Waterzooi
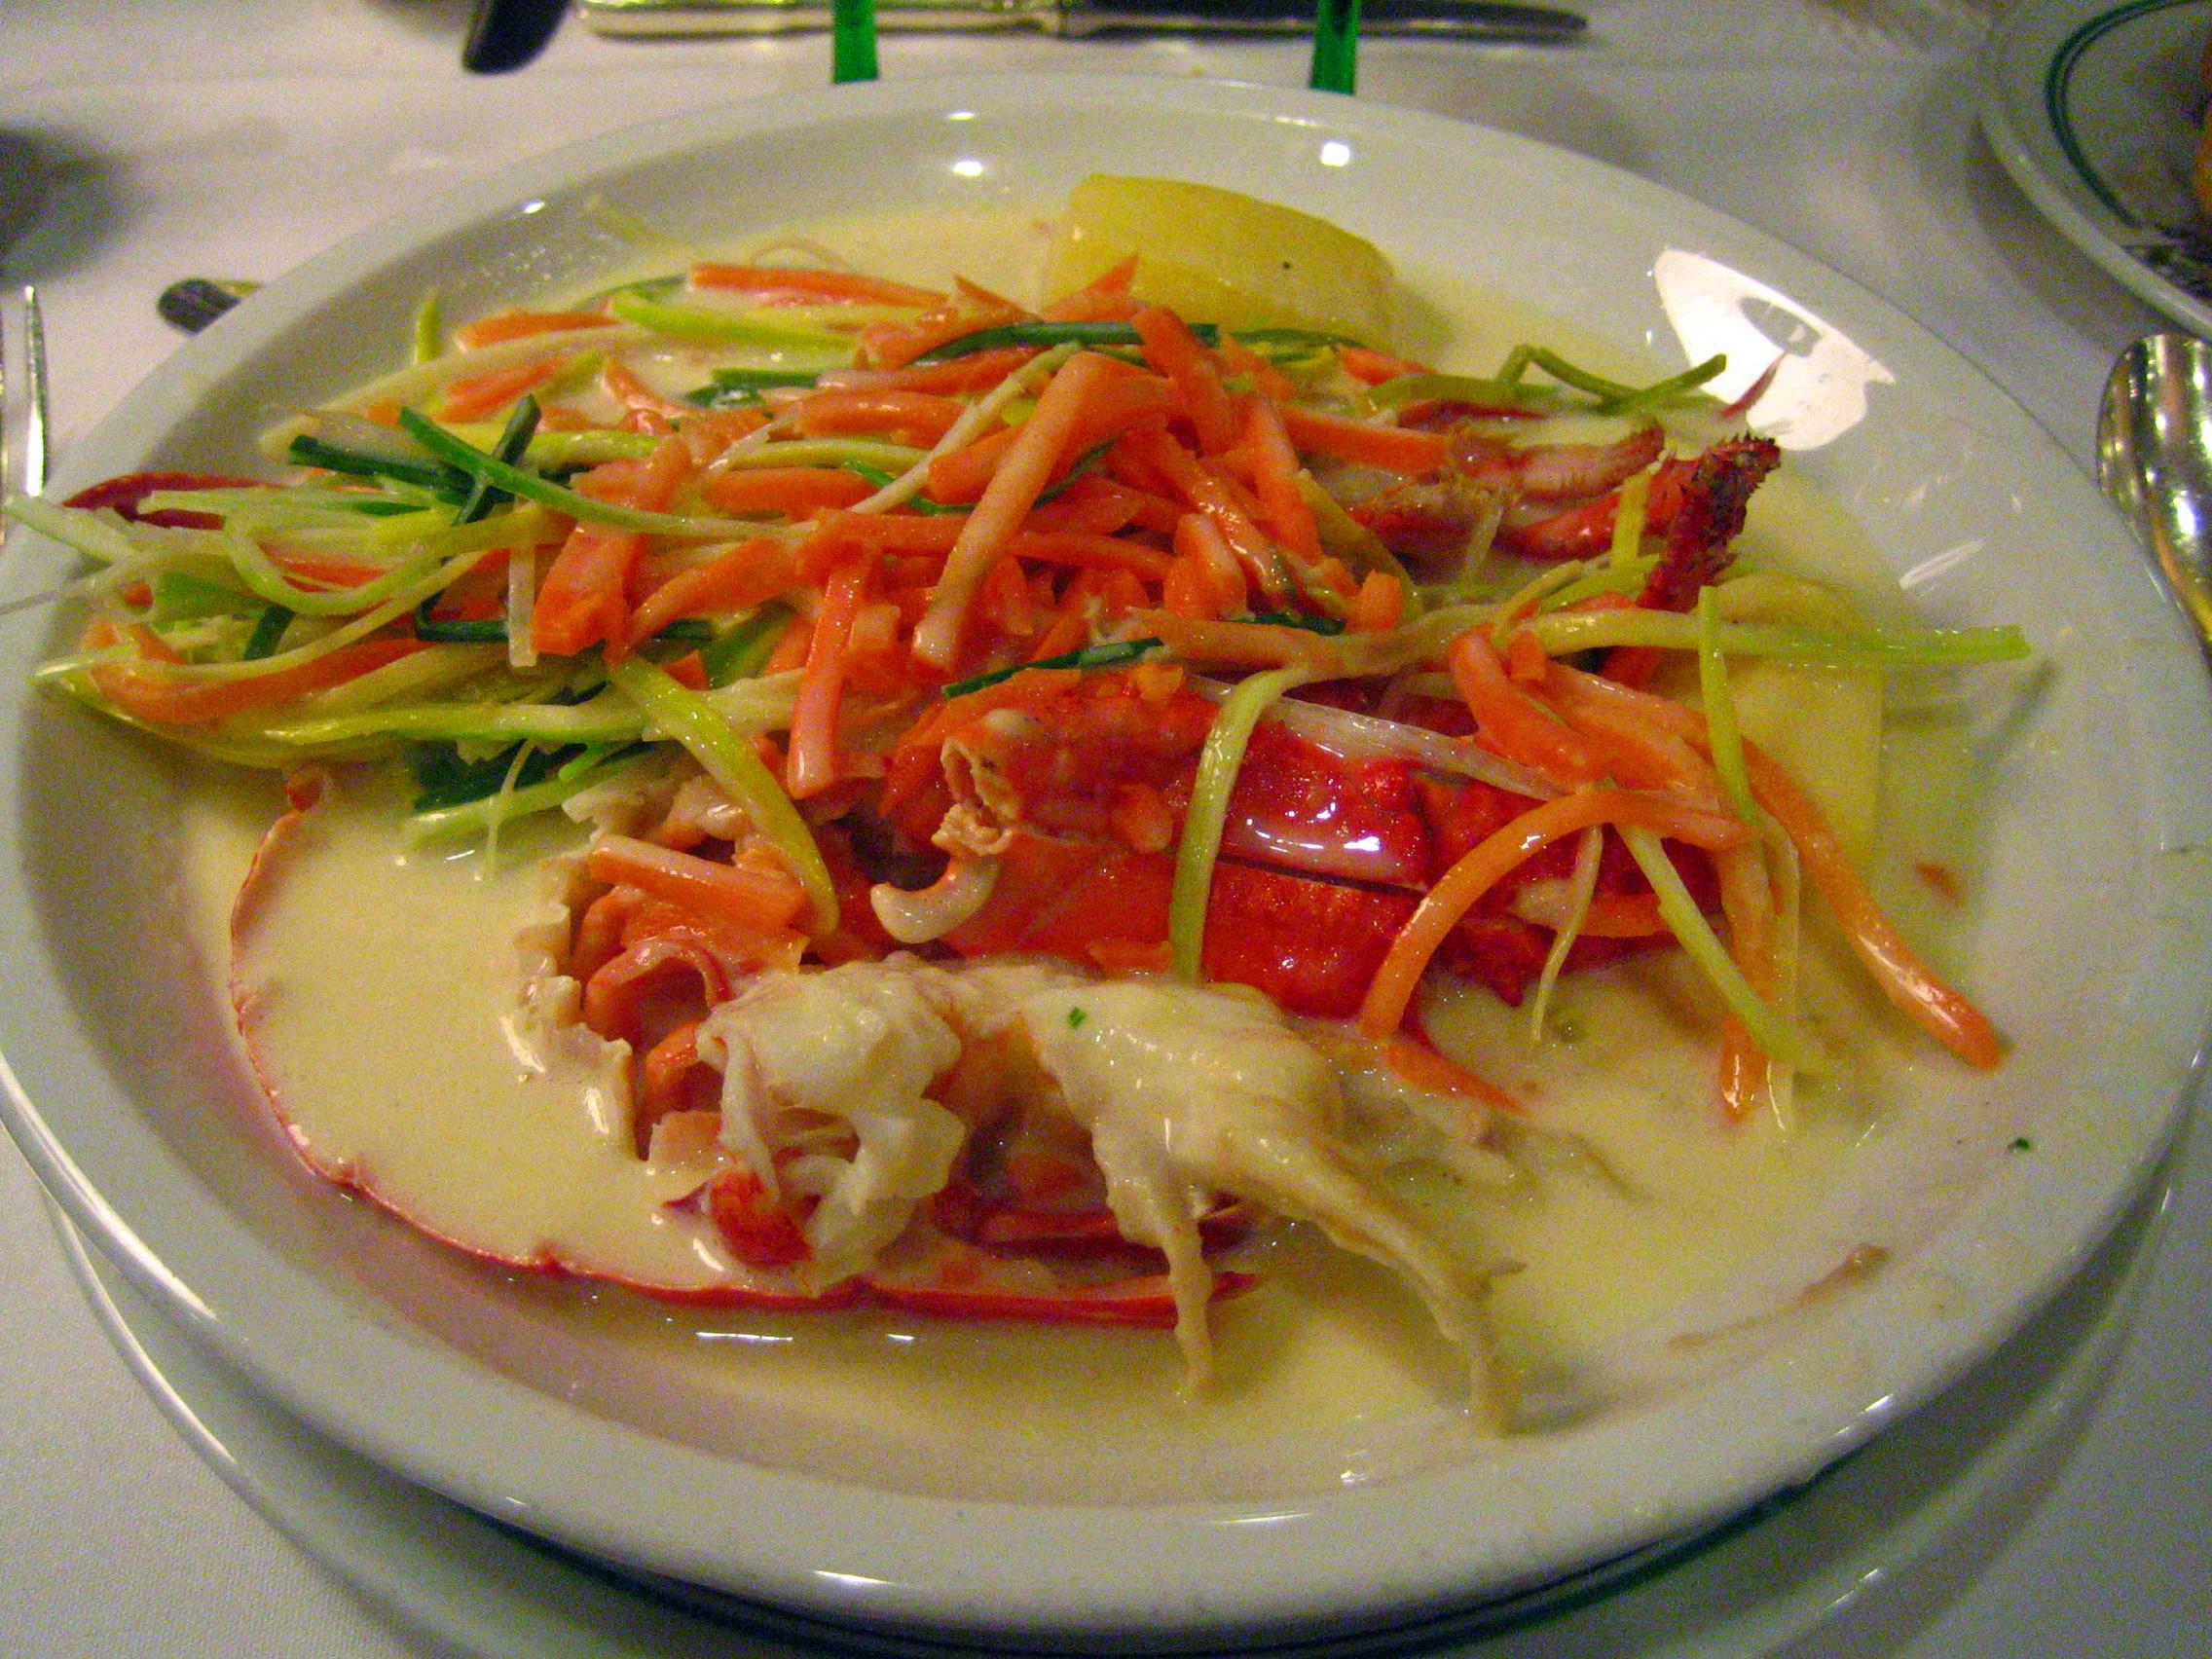
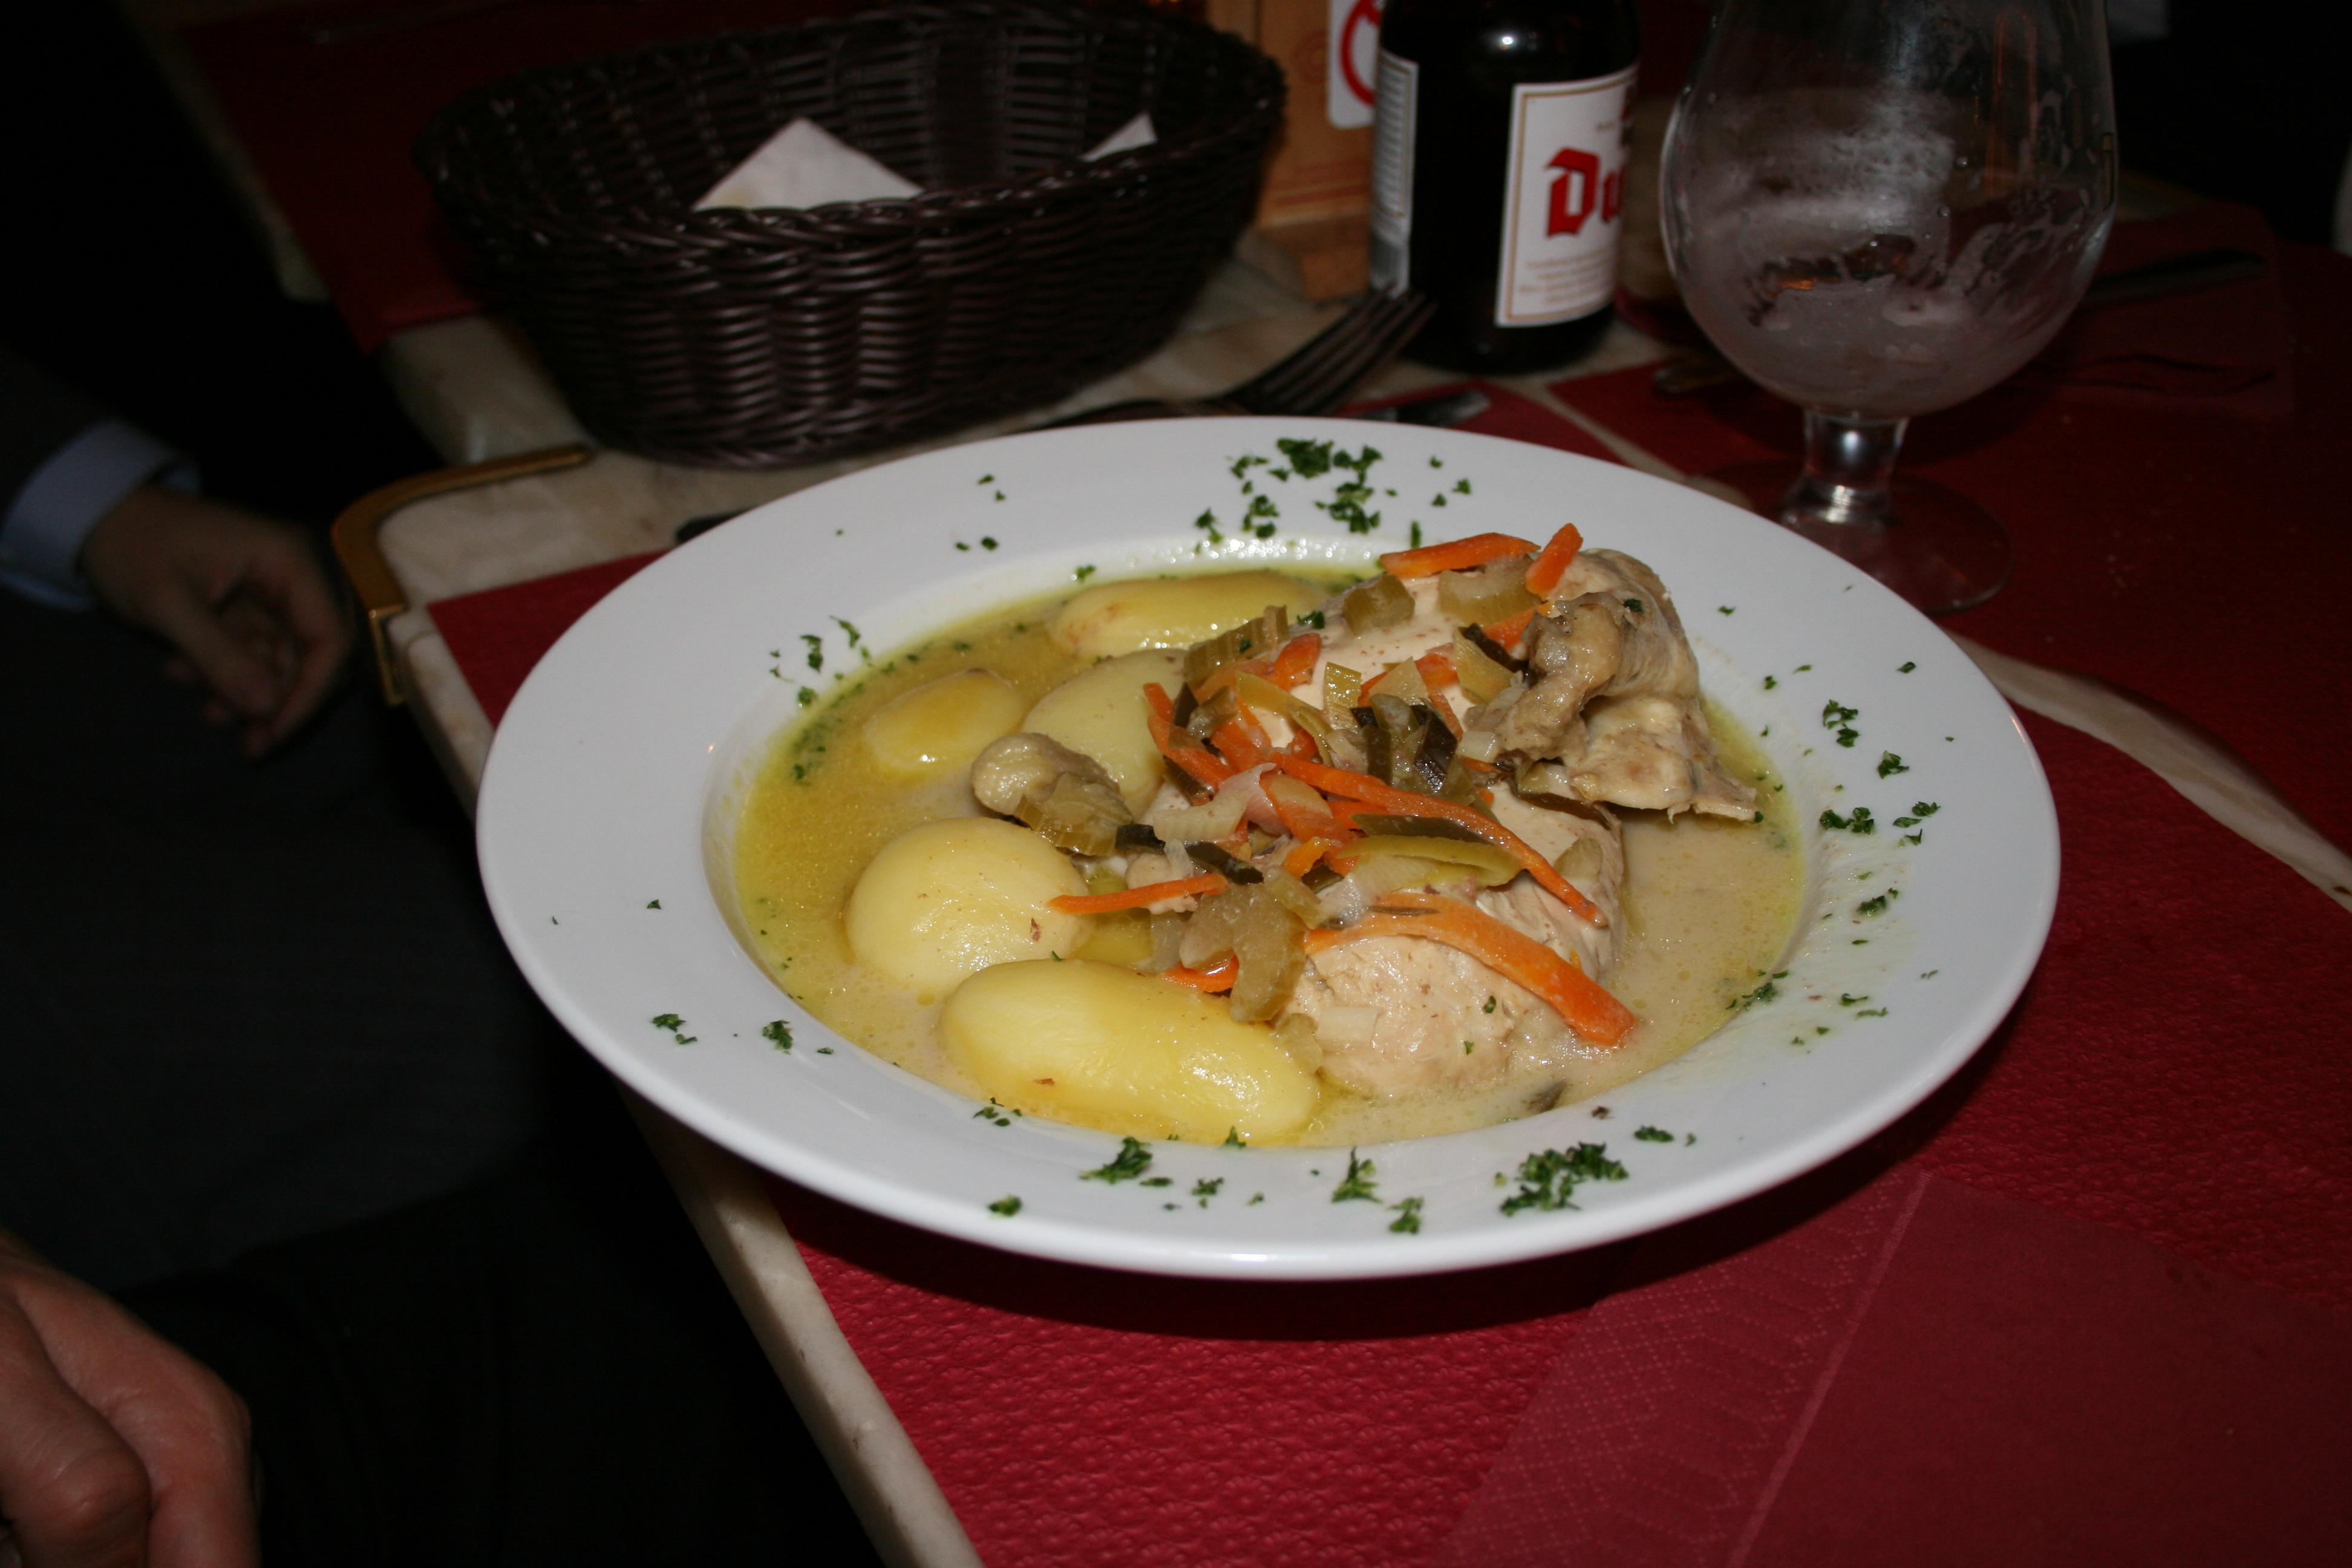
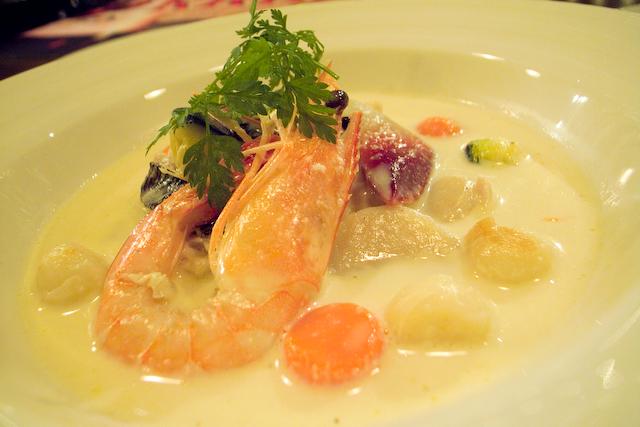
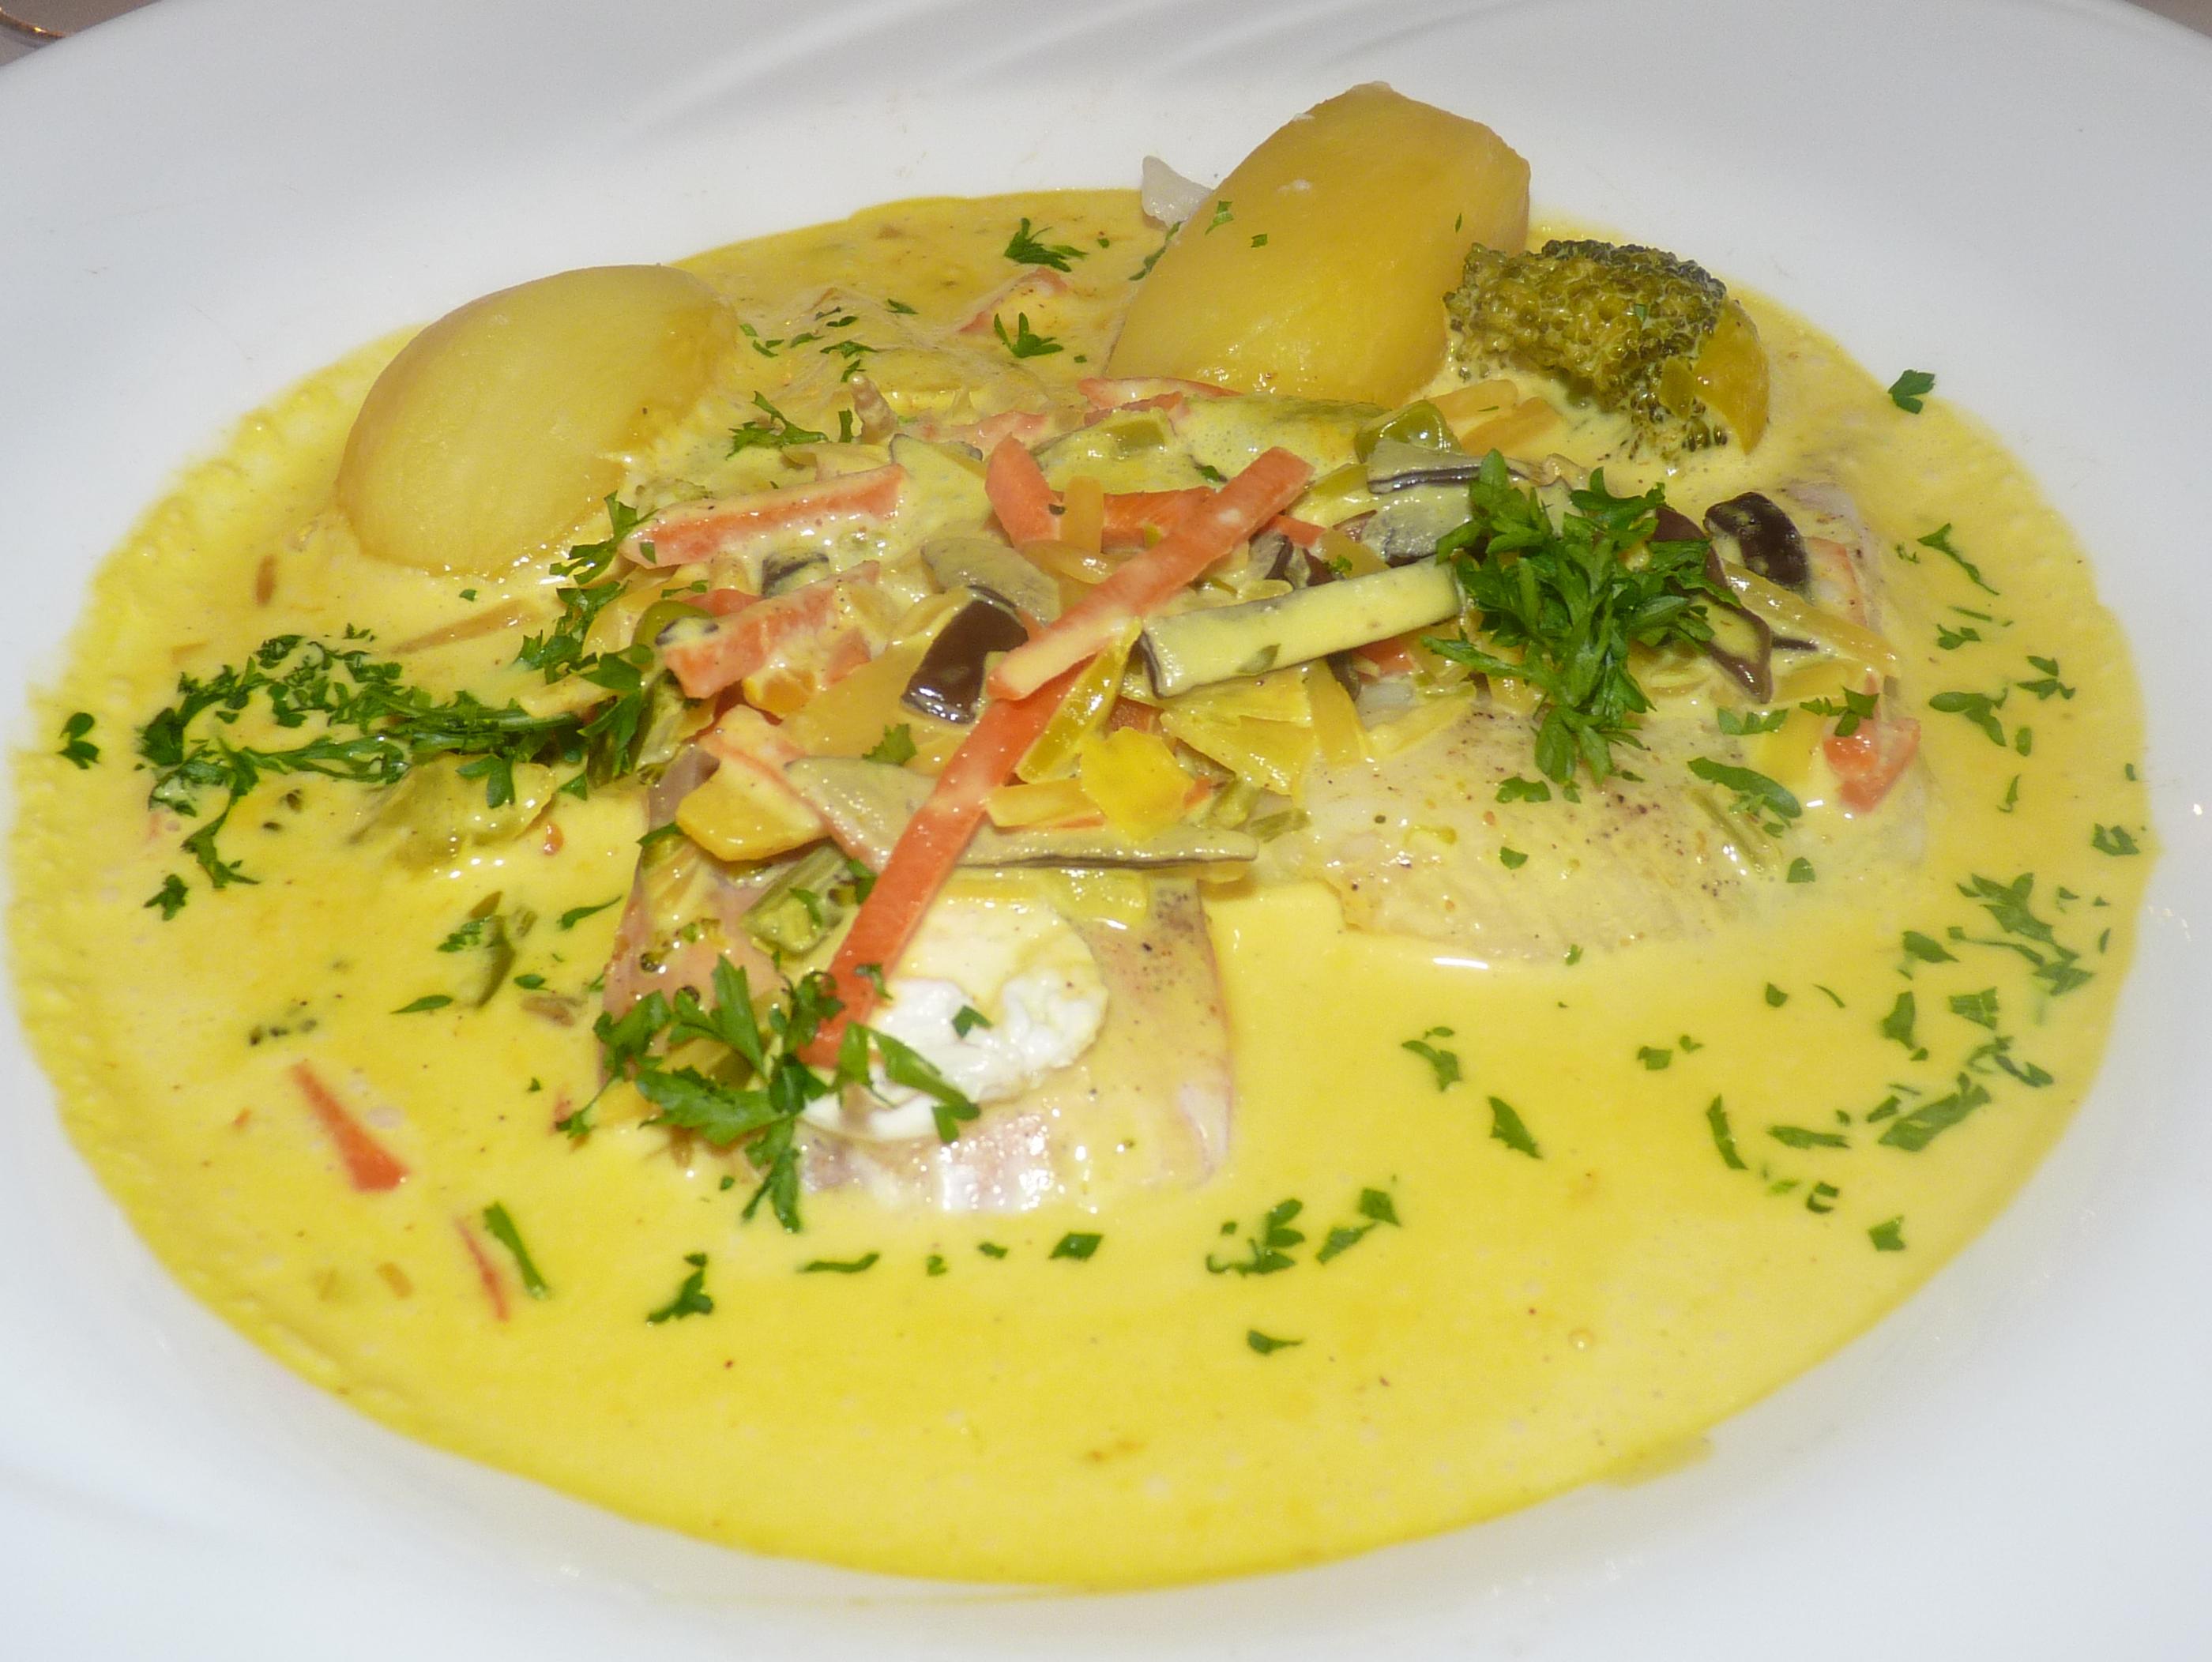
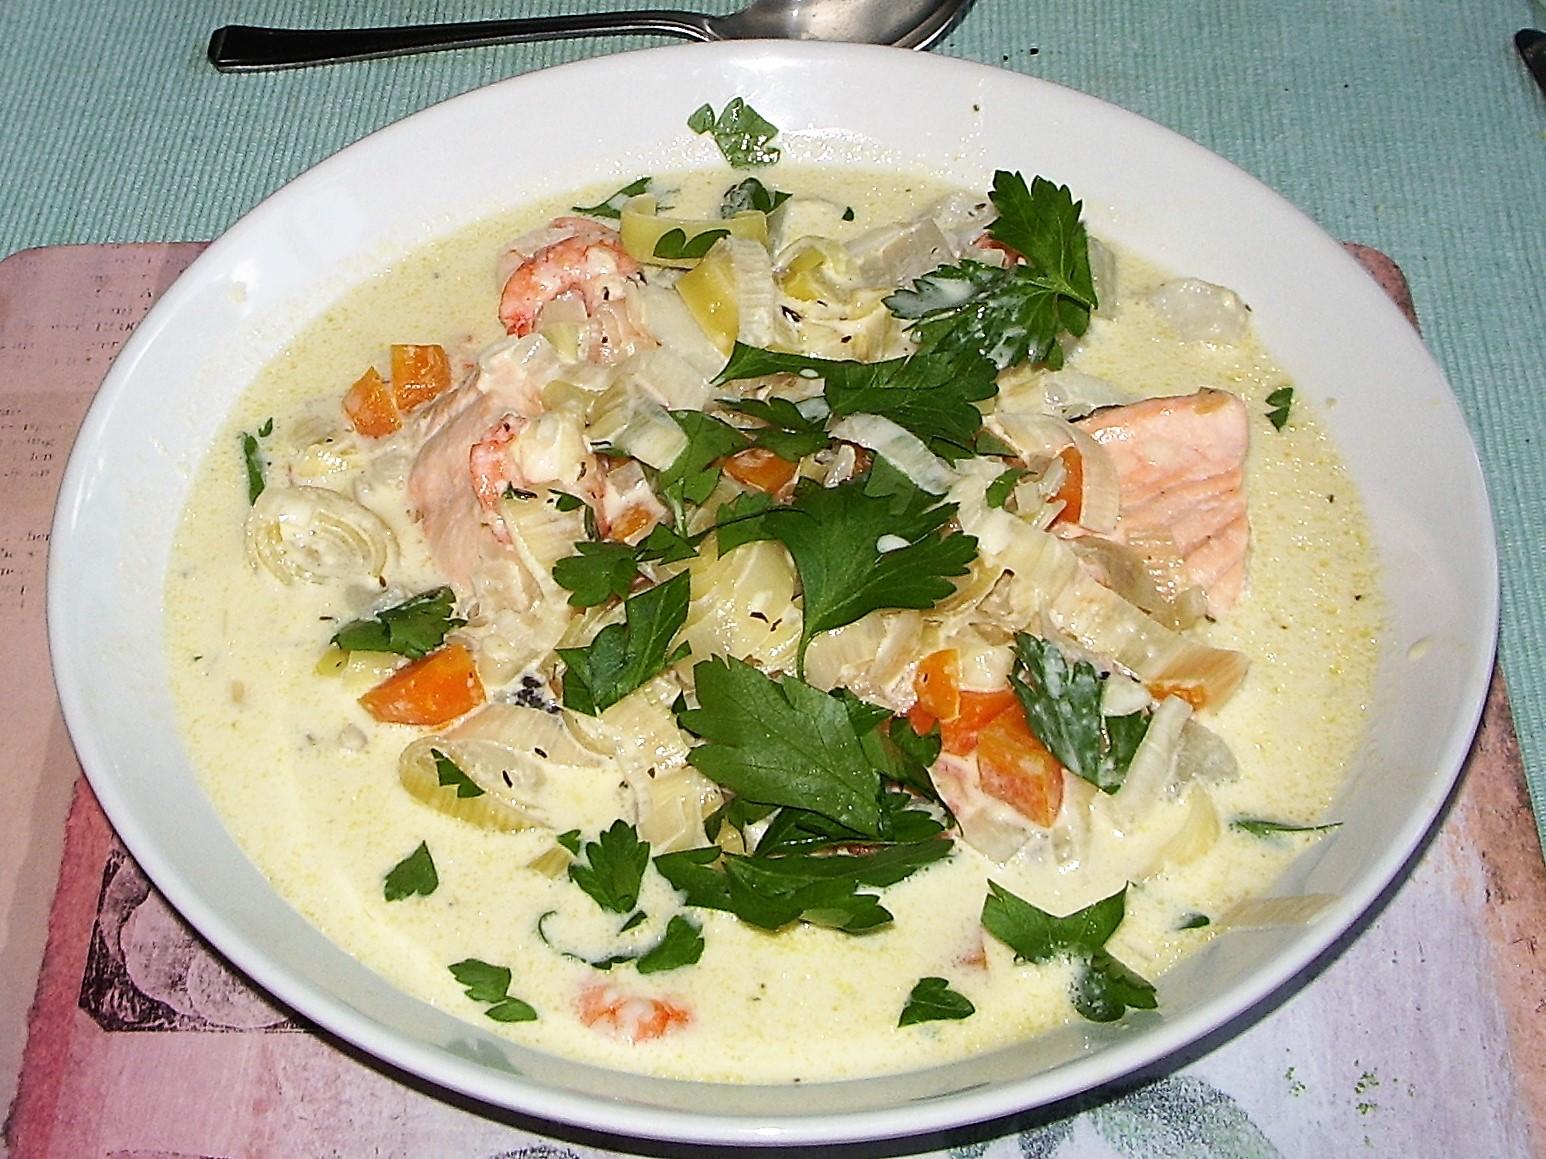
Also known as:
ca - Catalan: Waterzooi
de - German: Waterzooi
es - Spanish: Waterzooi
eu - Basque: Waterzooi
fi - Finnish: Waterzooi
fr - French: Waterzooï
hy - Armenian: Վատերզոյ
id - Indonesian: Waterzooi
io - Ido: Waterzooi
it - Italian: Waterzooi
ja - Japanese: ワーテルゾーイ
ko - Korean: 바터르조이
la - Latin: Waterzooi
mk - Macedonian: Ватерзој
nl - Dutch: Waterzooi
pl - Polish: Waterzooi
pt - Portuguese: Waterzooi
ru - Russian: Ватерзой
vi - Vietnamese: Waterzooi
zh - Chinese: 瓦特佐伊
Category: stew (fish stew, chicken stew)
Cuisine: Belgian
Associated cuisines: Belgian
Area: Flanders
Countries: Belgium
Region: Western Europe, , , ,
This is a stew often made with fish, either freshwater or sea, though chicken is more common today. The stew contains fish or chicken, Vegetable (including carrots, onions, celery, leeks, and potatoes), and herbs (parsley, thyme, bay leaves, and sage).